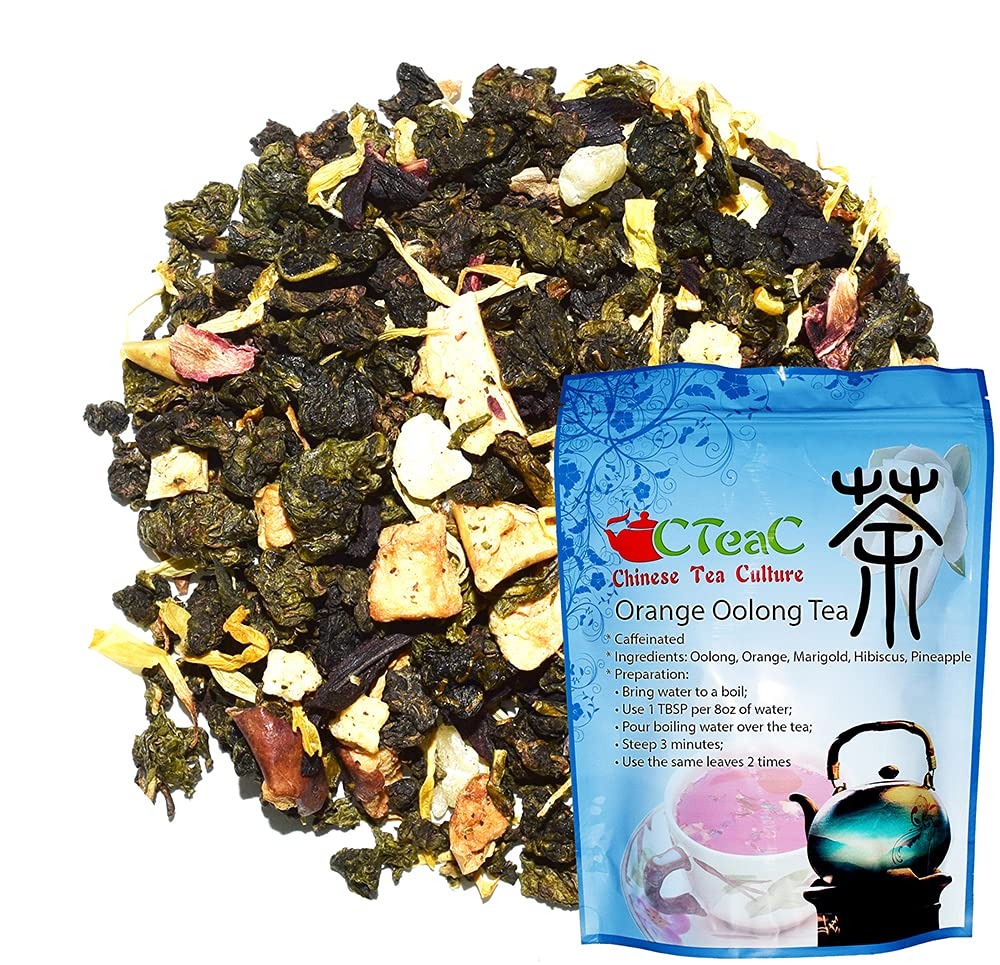
Item Name: Orange Oolong Tea, caffeinated, this tea weaves the modest, delicate of Orange flavor, rich in antioxidants, slightly sweet, Loose Tea - 4oz
Bullet Point 1: Caffeinated Oolong Tea
Bullet Point 2: Delicious to Enjoy Hot or Iced
Bullet Point 3: This tea weaves the modest delicate orange flavor, rich in antioxidants, slightly sweet.
Bullet Point 4: Ingredients: Oolong, Orange, Marigold Flower, Hibiscus, Pineapple
Bullet Point 5: 4oz tea makes approx. 32 cups of 8oz of Water
Product Description: "<b>Orange Oolong Tea, Loose Leaf Tea</br></br> * Caffeinated</br> * Ingredients: Oolong, Orange, Marigold Flower, Hibiscus, Pineapple</br></br> * This tea weaves the modest delicate orange flavor, rich in antioxidants, slightly sweet. Delicious to Enjoy Hot or Iced.</br></br> * Preparation:</br> Bring water to a boil;</br> Use 1 TBSP per 8oz of water;</br> Pour boiling water over the tea;</br> Steep 3 minutes;</br> Use the same leaves 2 times;</br> 1oz tea makes approximately 8 cups</br></br> * Best if Used By 12 Months</br> * Storage Method: Store in a low-temperature environment in an airtight container to preserve longevity."
Value: 1.0
Unit: Count

Price: 16.88